Cardington Airfield

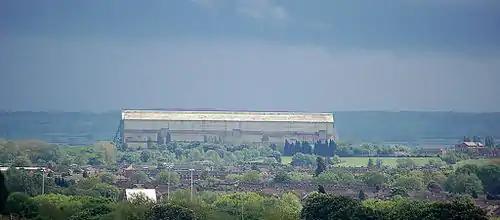
Cardington Airship Sheds (Shed 1)

In 1993 planning permission was granted for construction of theatrical stagings and the site was used for rehearsals by musicians including Paul McCartney , Spice Girls, U2, Rod Stewart, One Direction, Take That and AC/DC.